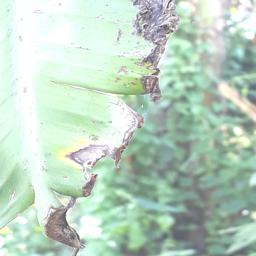
Label: POTASSIUM DEFICIENCY